Question: What is dead here?
Tambaya: Menene matacce a nan?
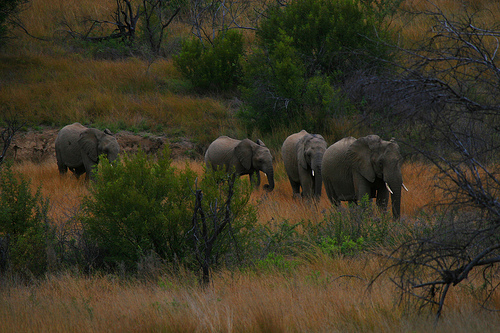
Answer: A tree.
Amsa: Bishiya.